Greenwood School (West Whiteland, Pennsylvania)

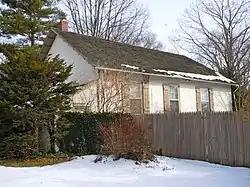
Greenwood School, January 2011

The Greenwood School is an historic, one-room school building which is located in West Whiteland Township, Chester County, Pennsylvania.